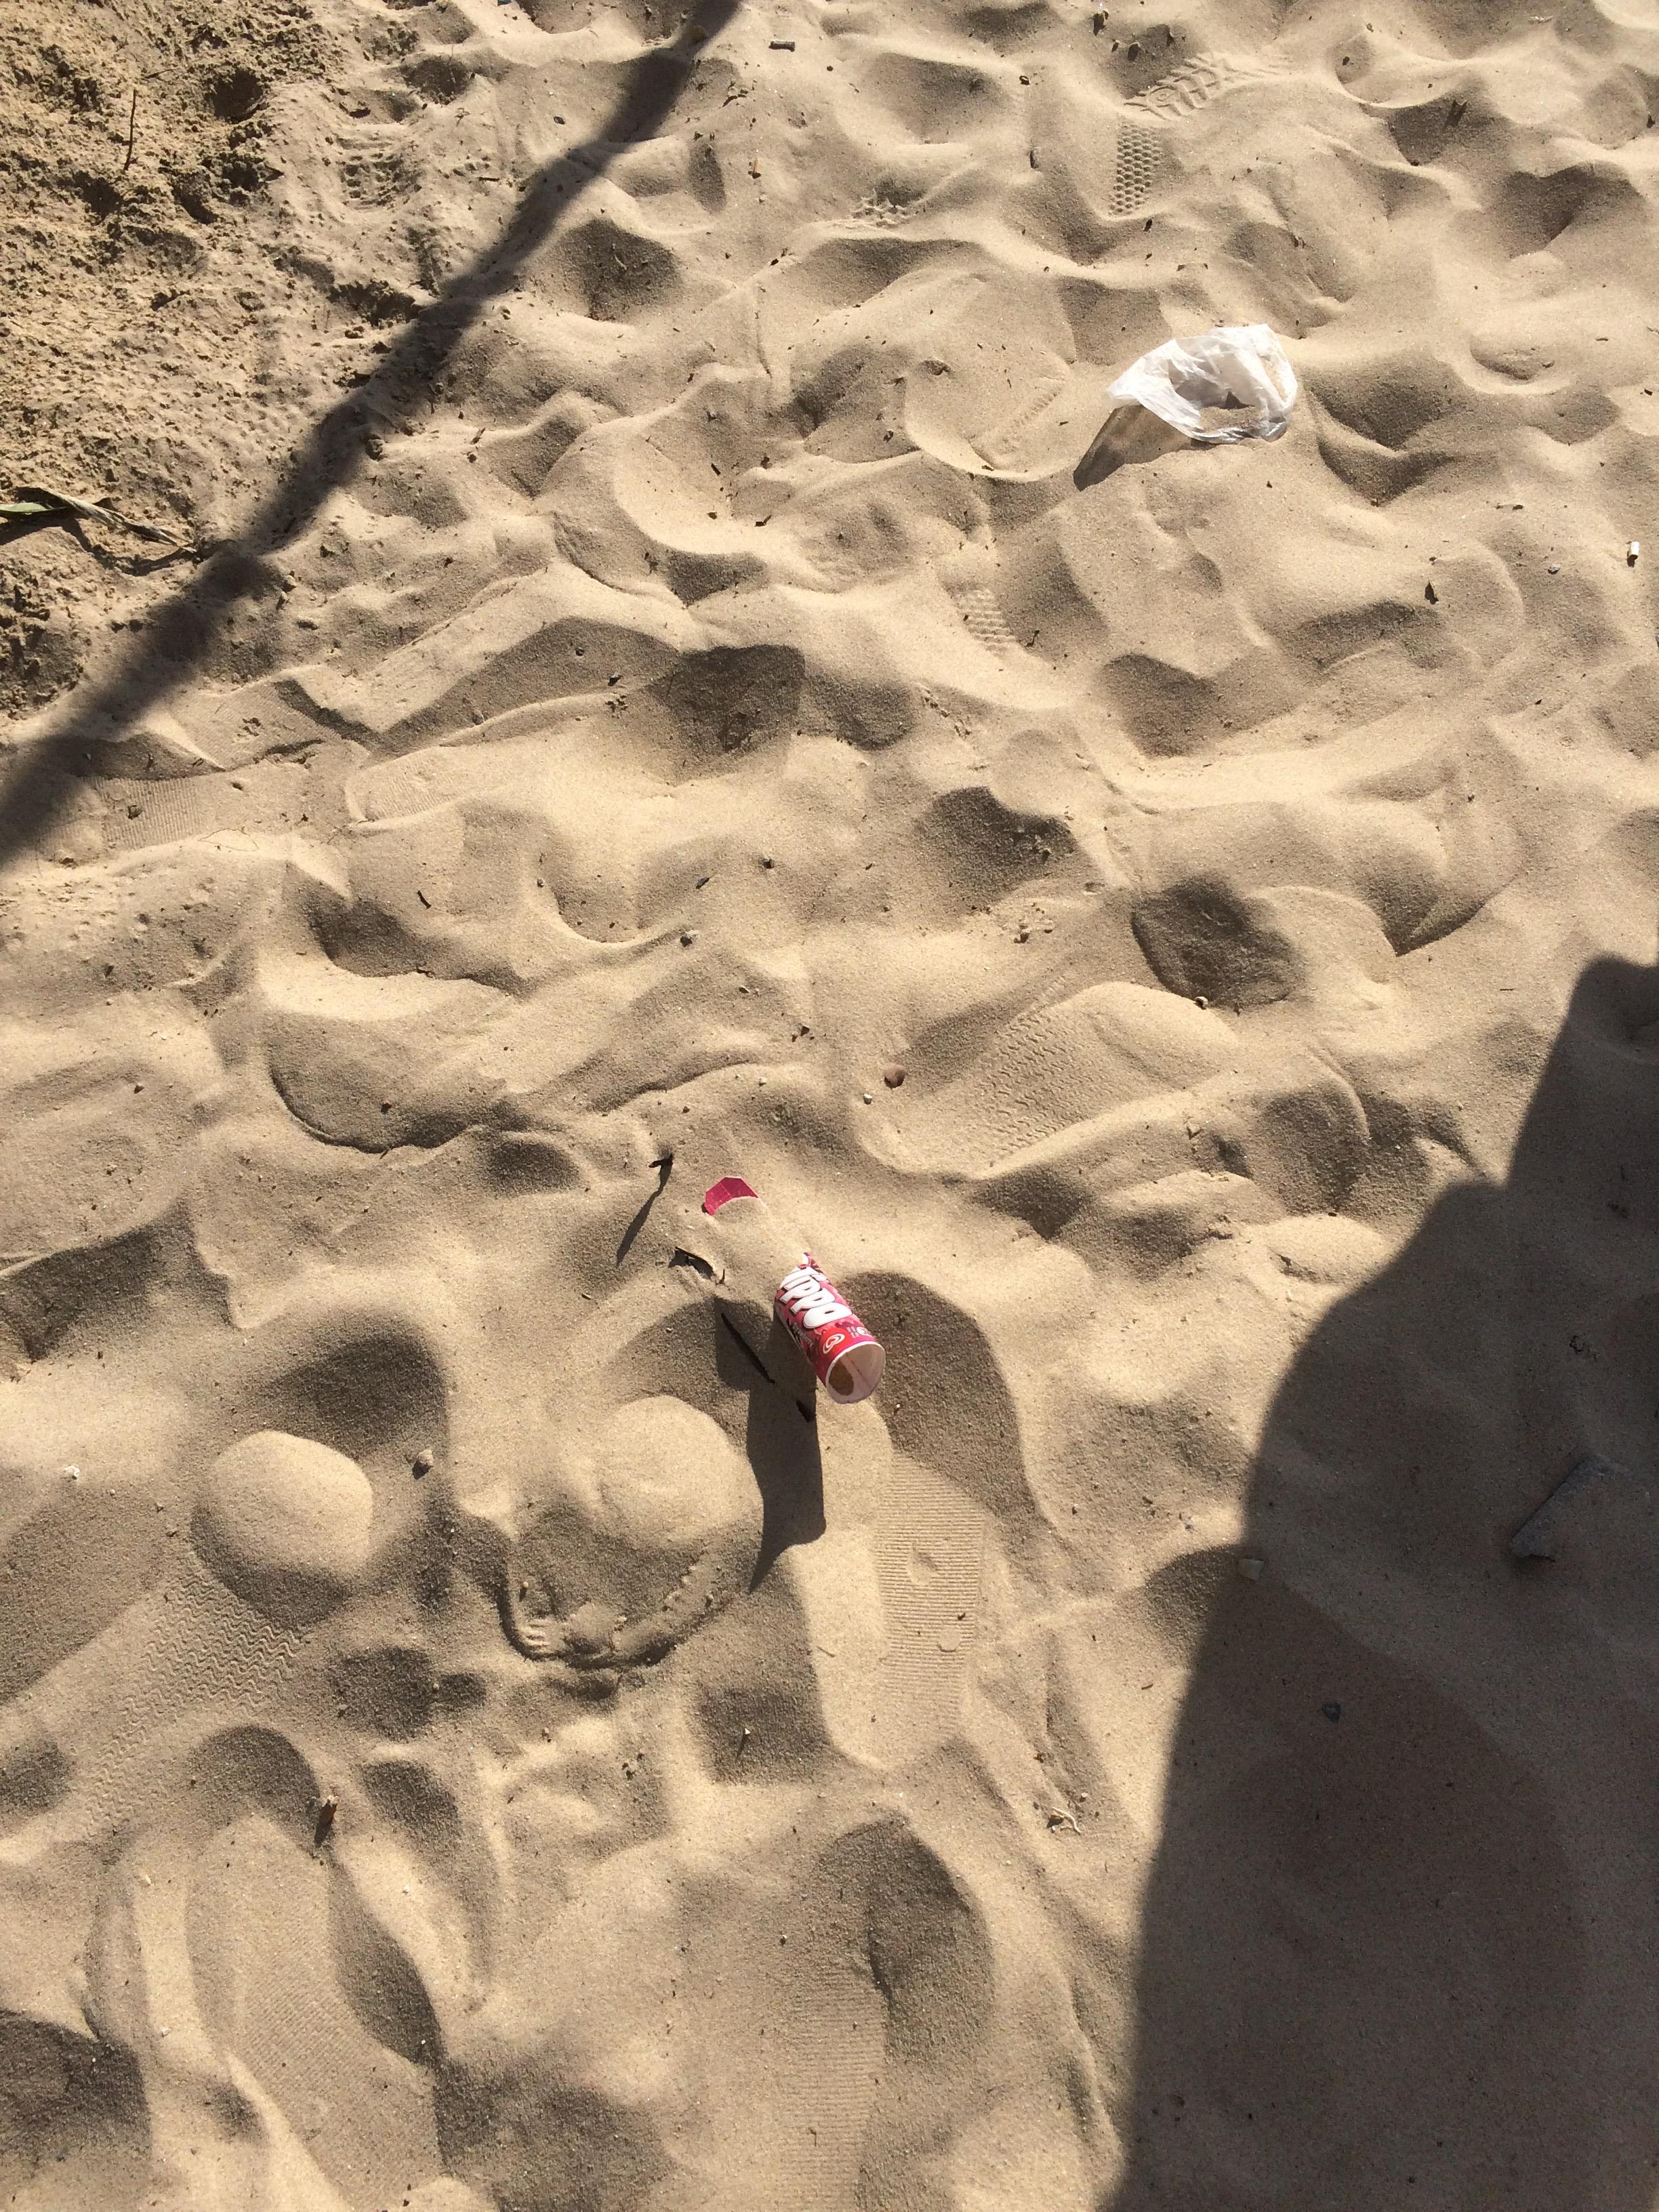
Object: Meal carton (Carton)

Object: Plastic film (Plastic bag & wrapper)